James T. Stewart

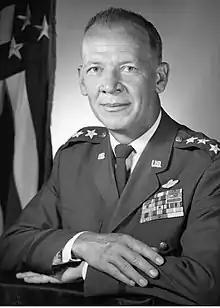

James Thompson Stewart (2 April 1921 – 3 September 1990) was a lieutenant general in the United States Air Force (USAF). He entered the United States Army Air Corps in 1941, and flew two combat tours in Europe as commander of the 508th Bombardment Squadron during World War II. He served with the Far East Air Force in the Korean War, and was staff director of the National Reconnaissance Office and the vice director of the Manned Orbiting Laboratory.